Wandad Hurmuzd

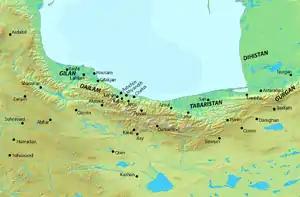
Map of northern Iran

In 765, Vandad Hormozd became the ruler of the Qarinvand dynasty. In 772, Khalid ibn Barmak, the Abbasid governor of Tabaristan, left the region. Shortly after Khalid's departure, Vandad Hormozd sent the Bavand ruler Sharwin I a letter which urged him to revolt against the Abbasids. Sharwin I accepted, and along with Vandad Hormozd, and the Zarmihrid ruler, rose in revolt. They then began destroying the cities built by the Muslims in the region, and in 782, Sharwin I along with Vandad Hormozd exterminated all the Muslims in Tabaristan. During the same period, Vandad Hormozd assumed the Dabuyid title of "Gilgilan", while Sharwin I assumed the title of "Padashwargarshah" ("king of the mountains"). The Abbasid caliph al-Mahdi, who had received the news about the Zoroastrian revolt in Tabaristan, sent one of his most distinguished officers, named Salim of Farghana, against the rebels, but Vandad Hormozd, with the aid of his brother Vinda-Umid, managed to defeat and kill Salim. Al-Mahdi then sent Firasha, who was also defeated, captured and executed by Vandad Hormozd.